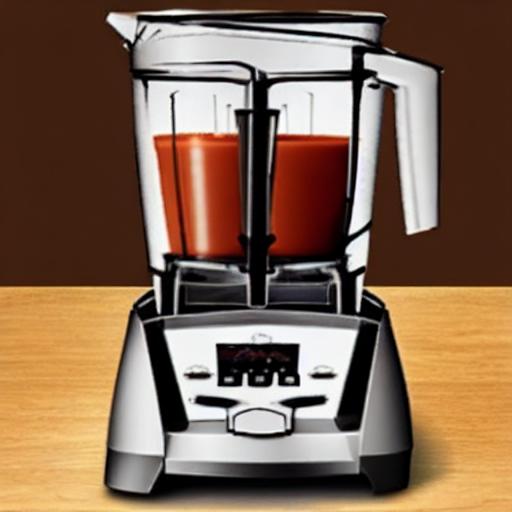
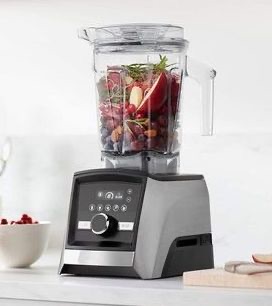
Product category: items_blender
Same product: no